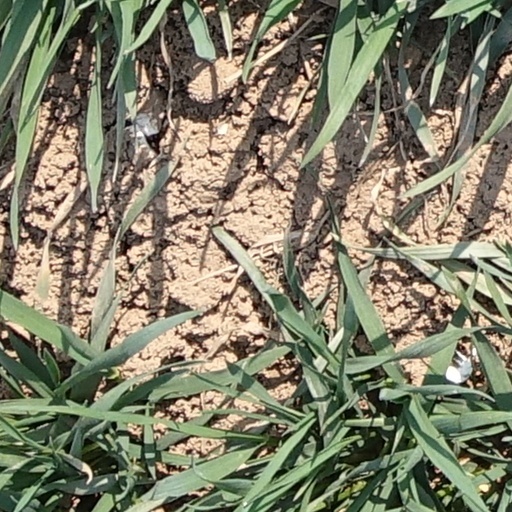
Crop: wheat